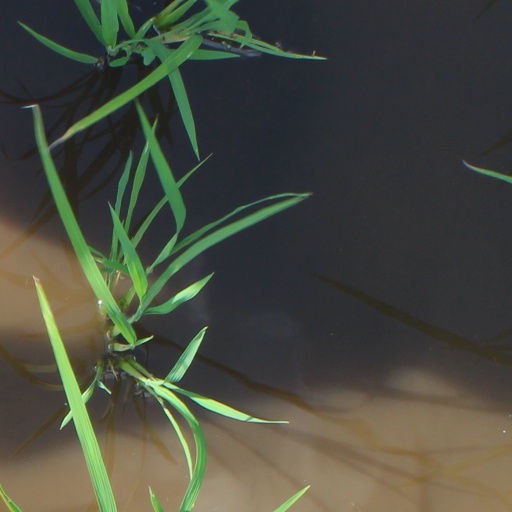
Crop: rice